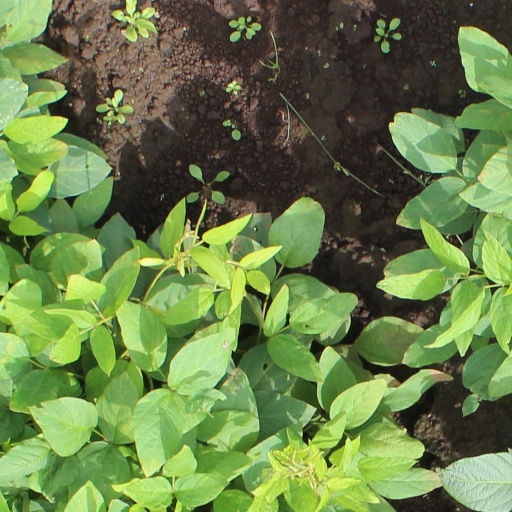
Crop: soybean